Karosseriebau Autenrieth

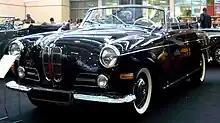
1960 BMW 502 V8 Autenrieth Convertible

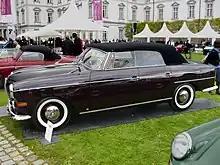
1960 BMW 502 V8 Autenrieth Convertible

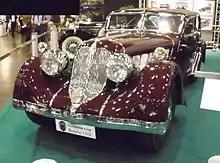
1932 Röhr 8 Type F, an Autenrieth streamlined sedan

Karosseriebau Autenrieth was a coachbuilding company in Darmstadt, Germany between the years 1921 to 1964.